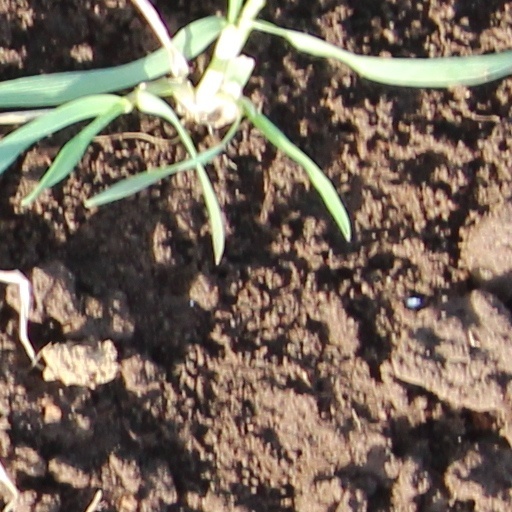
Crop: wheat